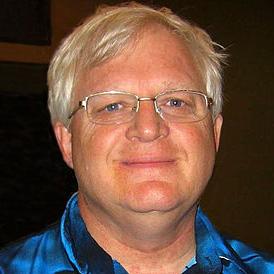
Age: 58